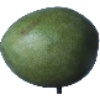
Label: mango